Siege of Badajoz (1658)

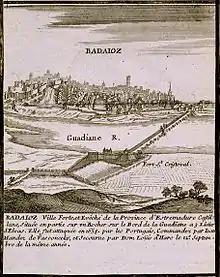
View of Fort San Cristóbal in an engraving by G. Baillieu from the "Atlas françois: contenant les cartes geographiques dans lesquelles sont tres exactement remarquez"

The Spanish fortress town of Badajoz was at that time garrisoned by 4,000 infantry and 2,000 cavalry soldiers. The military governor of the fortress was the Marquis of Lanzarote, Diego Paniagua y Zúñiga, but the command of the army belonged to the Duke of San German, who had retreated to Badajoz after the loss of Olivenza, which he had briefly attempted to retake. The infantry was led by don Diego Caballero de Illescas, the tercios by don Rodrigo de Múgica y Butrón, the cavalry by the Duke of Osuna, and the artillery by don Gaspar de la Cueva, brother of the Viceroy of New Spain. The defenses of the town consisted essentially of an old Moorish Alcazaba and a medieval wall dating from the Almohad period, reinforced since the outbreak of the war in 1640 by various newly built bulwarks and ravelins.